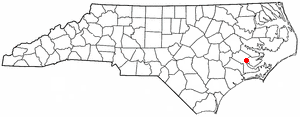
Bridgeton est une ville américaine située dans le comté de Craven dans l'État de Caroline du Nord. En 2010, sa population était de 454 habitants.